2015 Tour de France, Stage 1 to Stage 11

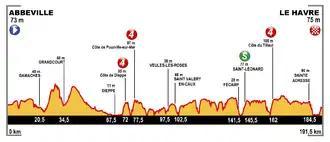
Stage 6 profile

The first full stage in France covered a relatively flat course. Expected to be the first proper stage for sprinters, the stage began in Arras and headed north to the outskirts of Lens, before turning south to head through Croisilles and Bertincourt, and on to an intermediate sprint at Rancourt. The peloton turned west at Peronne taking a circuitous route to Albert and on south to Lamotte-Warfusée. The race then continued west into Amiens.